Dallas Art Institute

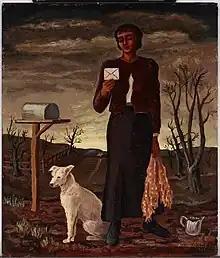
"The Letter", Amelia Urbach, oil on masonite, 1939, Dallas Museum of Art.

In 1927, the Travises opened the Travis Ozark Summer Art School as an affiliate of DAI in Franklin County near Ozark, Arkansas (Kathryne's hometown) to offer summer classes in the mountains. For several summers, a handful of faculty and approximately 50 students spent the months of June and July living and working in the school's 15 crudely furnished cabins. Before it was rented by the Travises, the property had housed a long-abandoned sawmill, so they were able to secure the land for a very inexpensive rate.